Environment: real
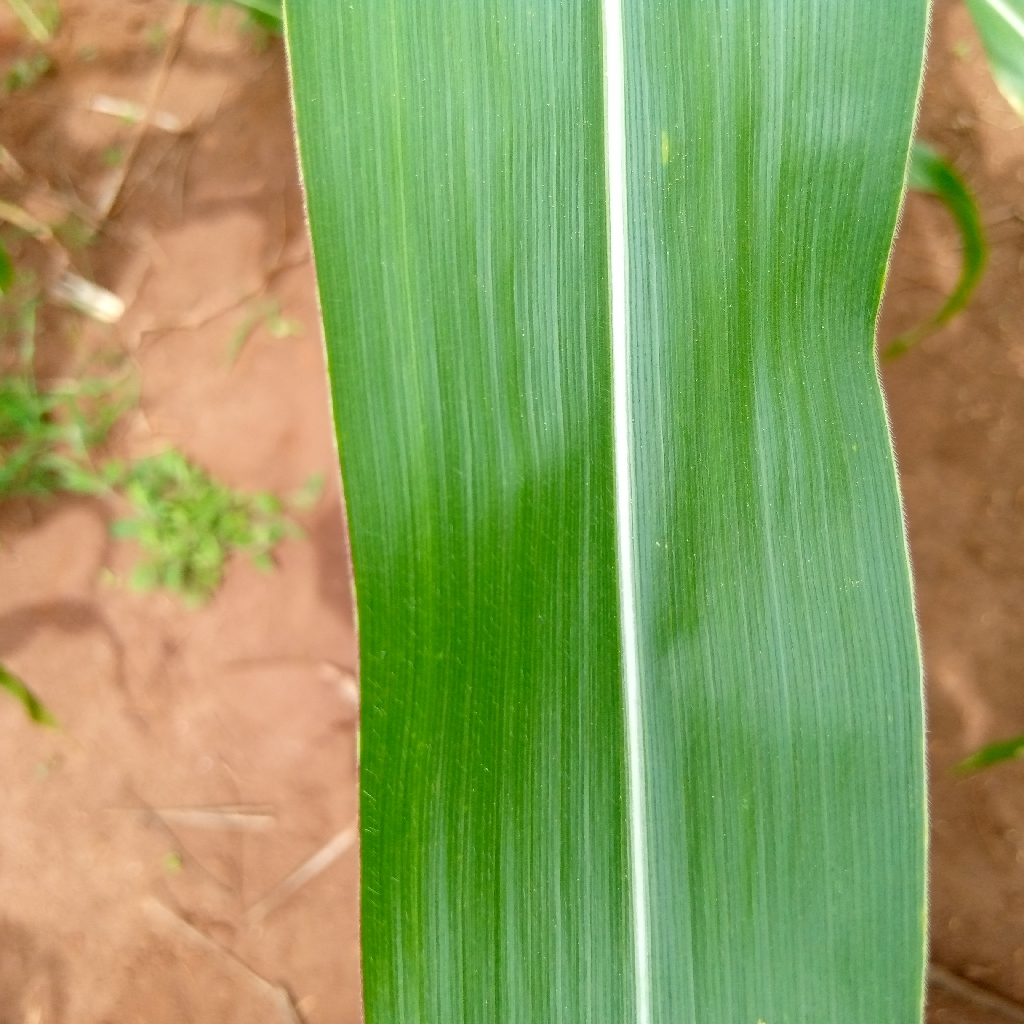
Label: healthy